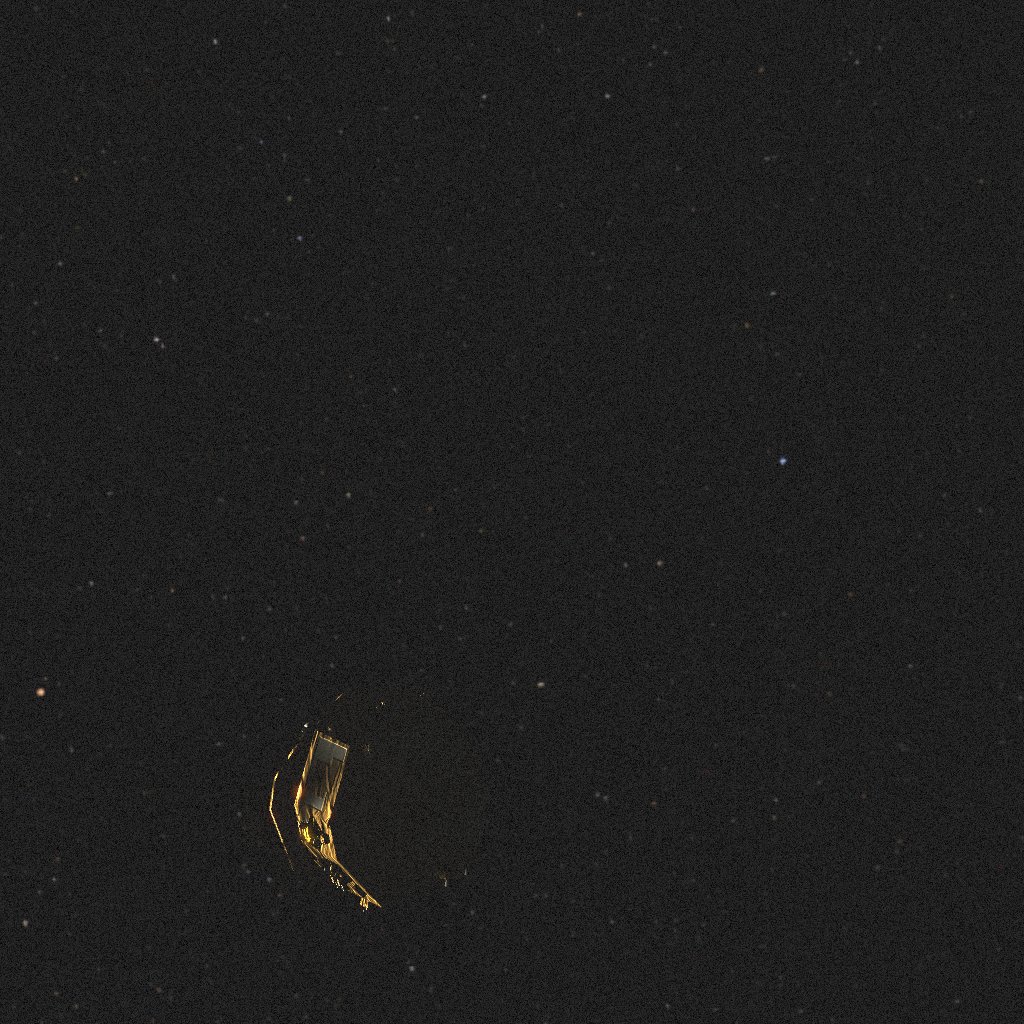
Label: lisa_pathfinder